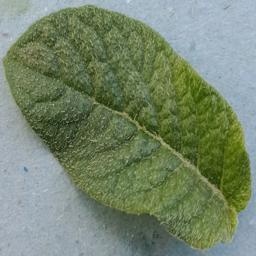
Etiqueta: Sana